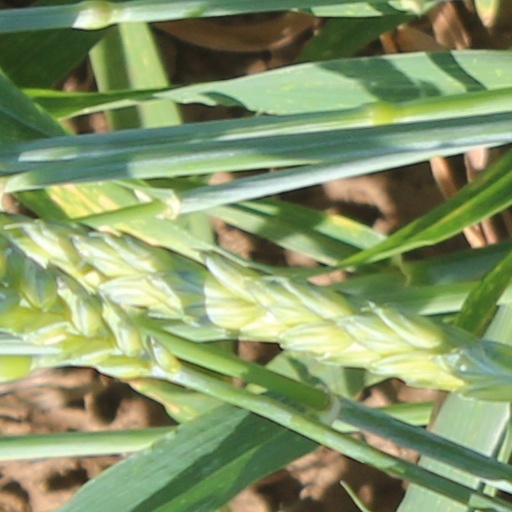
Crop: wheat